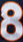
Number: 8